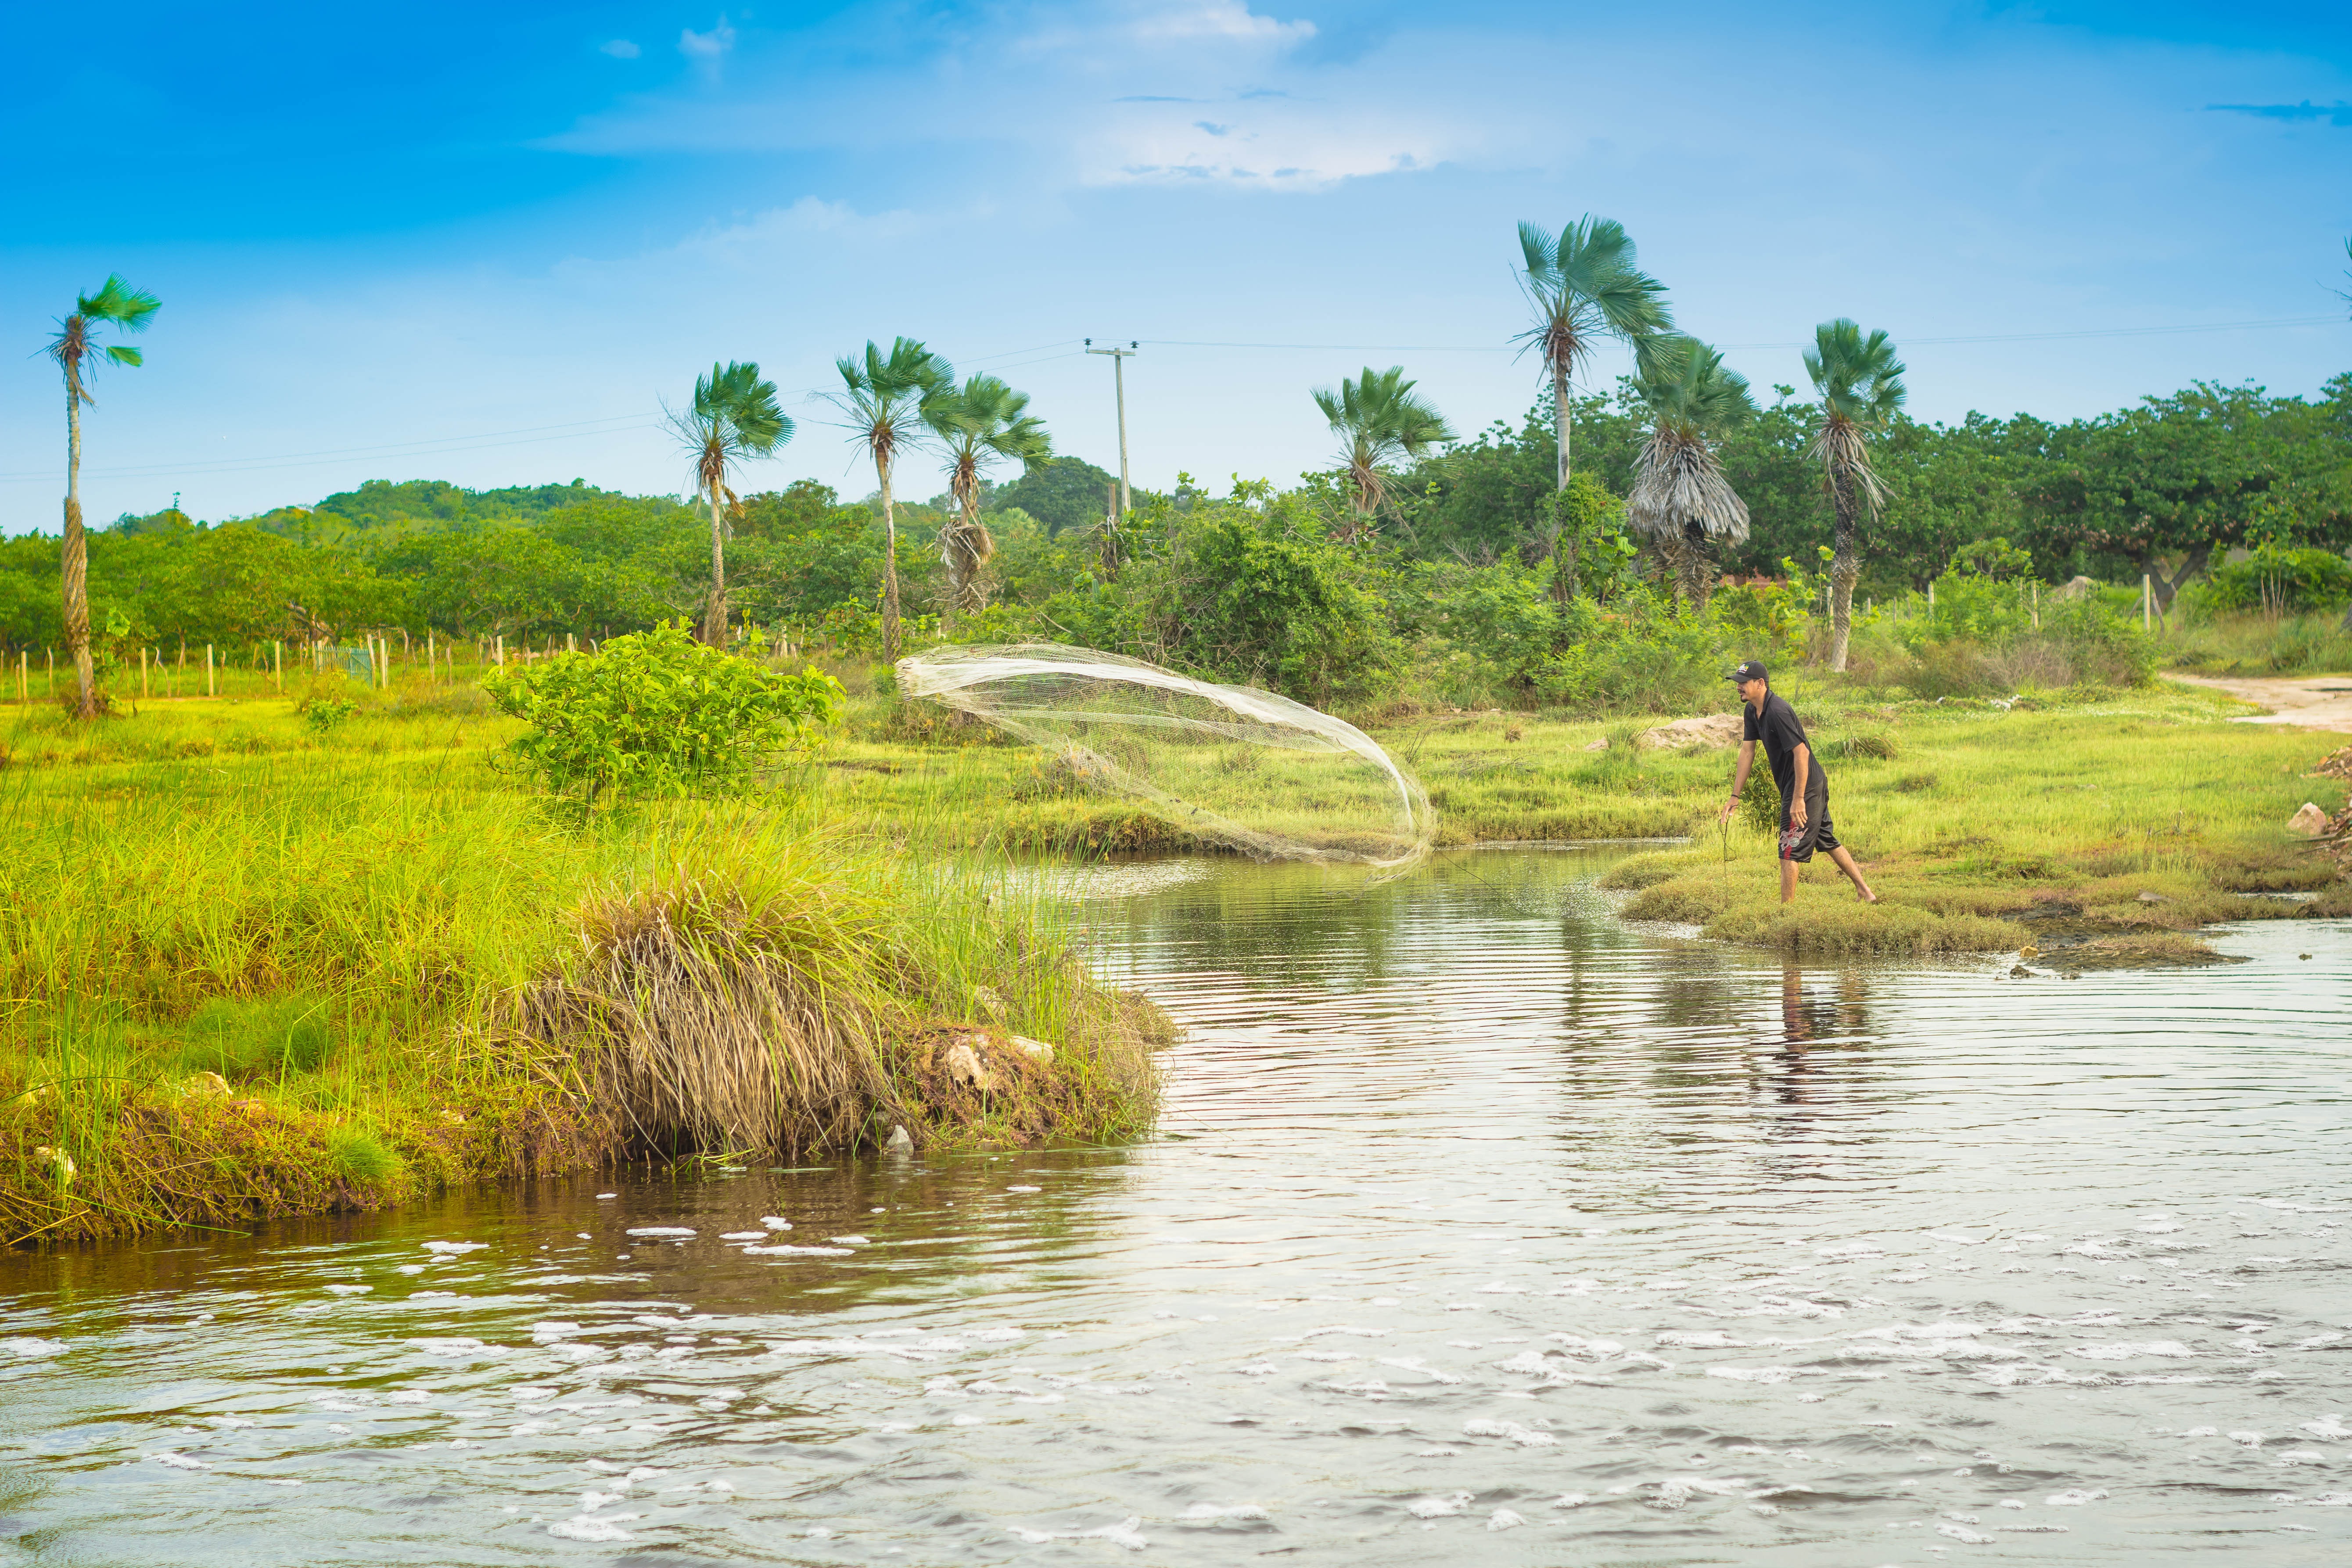
landscape, tree, water, nature, marsh, swamp, wilderness, shore, lake, river, pond, tranquility, reflection, jungle, fishing, fisherman, savanna, wetland, rio, brazil, habitat, ecosystem, rural area, paddy field, natural environment, geographical feature